James P. Mullins

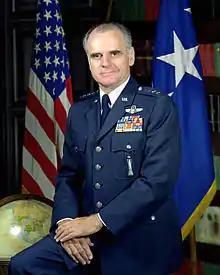
General James P. Mullins

James P. Mullins (born September 12, 1928) is a retired United States Air Force four-star general who served as Commander, Air Force Logistics Command (COMAFLC) from 1981 to 1984.